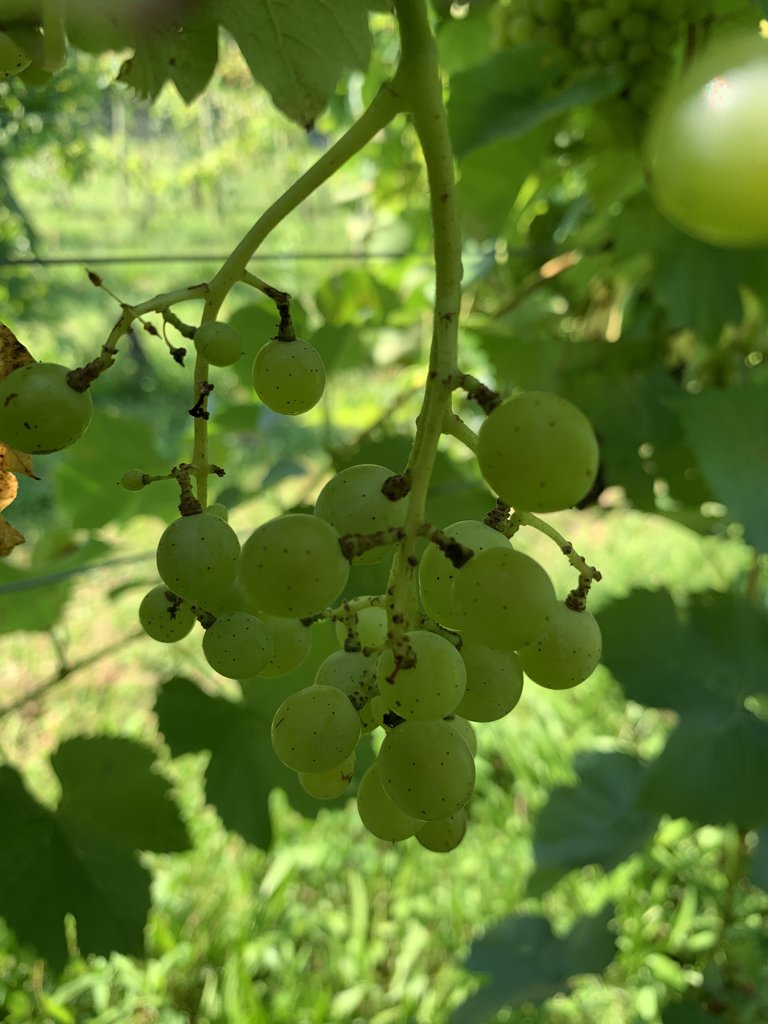
Berries visible: 26
Grape clusters: 3